Rolls-Royce Derwent

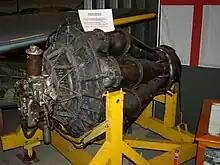
A Rover W.2B/26 on display at the Midland Air Museum This design was later to become the Derwent

When Rover was selected for production of Whittle's designs in 1941 they set up their main jet factory at Barnoldswick, staffed primarily by Power Jets personnel. Rover's Maurice Wilks was also aware of the potential of a more efficient design that removed the Power Jets' "folded" layout with a straight-through airflow. It would also simplify production. This layout had already been used by Whittle in his drawings of the W2Y and W3X and was also being pursued by the de Havilland Company with the Halford H.1. Wilks set up a design office at Waterloo Mill, Clitheroe with Adrian Lombard leading the design of an engine with this configuration. The design was done in secret and was sanctioned by the Ministry of Aircraft Production (MAP) but Whittle believed all effort should have been directed towards flight testing of the reverse-flow engine.